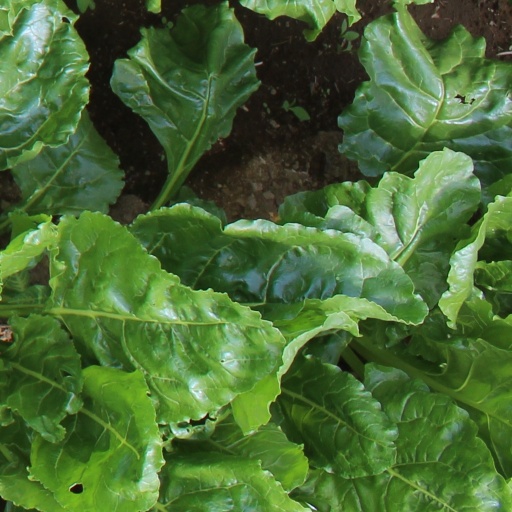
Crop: sugar beet